List of awards and nominations received by Bhumi Pednekar

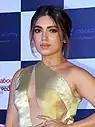
Pednekar during Screen Awards in 2019

Bhumi Pednekar is an Indian actress who works in Hindi films. Pedneker has received 26 accolades to her credit including three Filmfare, and two each from the Screen Awards and Zee Cine Awards, and one each from the Producers Guild Film Awards and International Indian Film Academy Awards.